Churchill Alemao

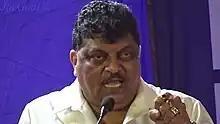
Alemao in 2018

Churchill Braz Alemao (born 16 May 1949) is an Indian politician who served as the 2nd Chief Minister of Goa from March to April 1990. He is a former two-term Member of Parliament, representing South Goa from 1996 to 1998 and 2004 to 2007. He has also been a member of the Goa Legislative Assembly, representing Benaulim thrice, (from 1989 to 1996, 1999 to 2002, and lastly from 2017 to 2022) and Navelim from 2007 till 2012.